Royal New Zealand Nursing Corps

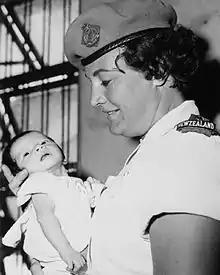
A Royal New Zealand Nursing Corps member at Vung Tau orphanage, in 1971, during the Vietnam War

The Royal New Zealand Nursing Corps (RNZNC) is a corps of the New Zealand Army. The corps was initially formed in 1915 from civilian nurses who volunteered for service during World War I, and who were granted honorary officer ranks. A Nursing Reserve had been formed as part of the New Zealand Medical Corps on 14 May 1908. Today, the corps is an officer-only corps that consists of commissioned officers who are employed for their specialist skills and knowledge as registered nurses, the corps works in conjunction with the Royal New Zealand Army Medical Corps and the Royal New Zealand Dental Corps to promote "health and disease prevention" and to provide "care for the wounded and sick". Nursing Officers in the New Zealand Army can be employed broadly in primary health, perioperative, surgical or emergency settings, which can see RNZNC personnel providing health services in a garrison health centre, in a civilian practice, or deployed on operations.